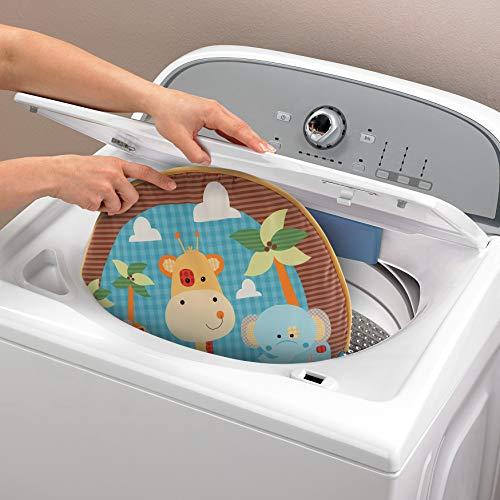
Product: Fisher-Price Infant-to-Toddler Rocker, Jungle Fun
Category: Baby Products | Activity & Entertainment | Bouncers, Jumpers & Swings | Bouncers
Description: Stationary baby seat and rocker for use from infant to toddler up to 40 lb/18 kg.
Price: $39.99